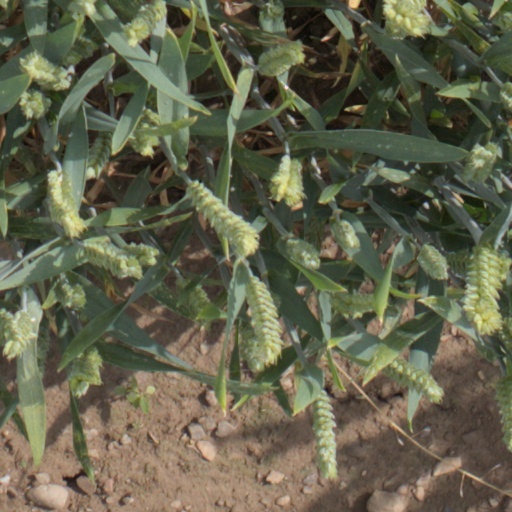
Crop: wheat